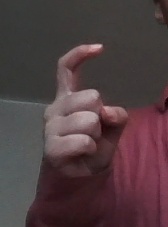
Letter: ra